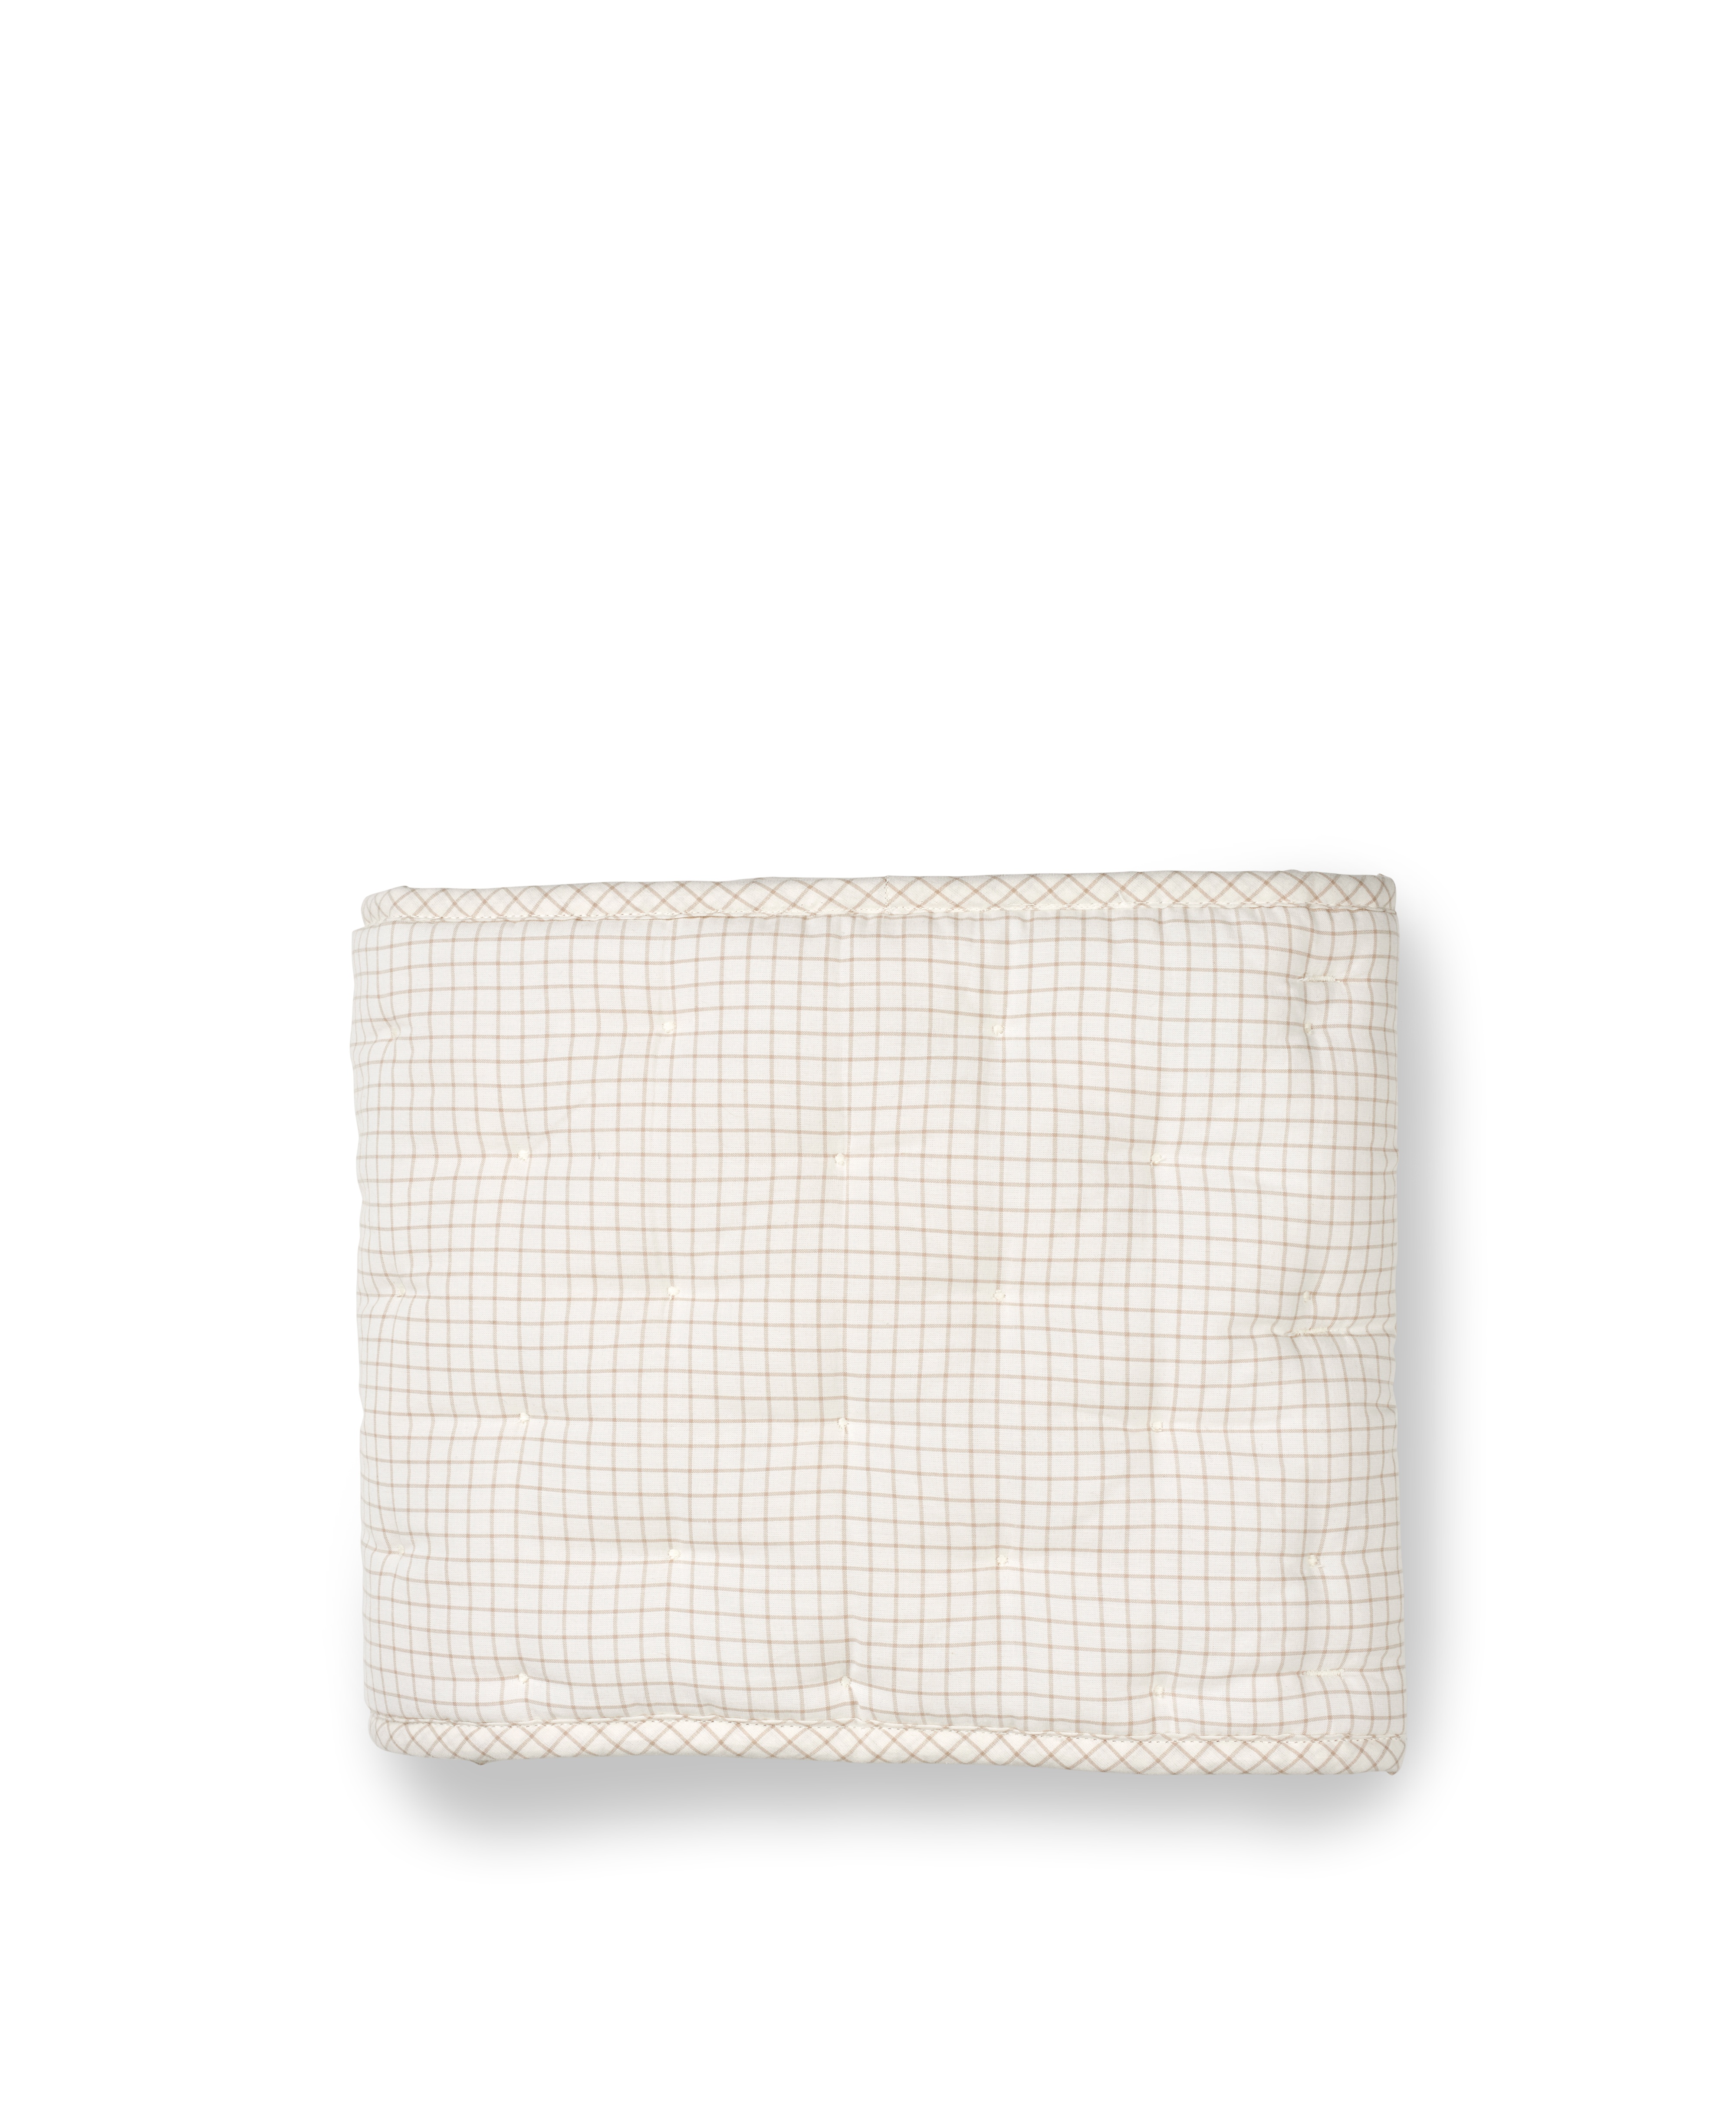
Nori Cot Bumper, Mini Check
Brand: Dear April
Soft cot bumper in a beautiful quilted look with fine ribbons that are used to attach it to the bed. The cot bumper is approx. half the length of a cot to ensure ventilation while providing a soft and cosy sleeping environment. Suitable for cots from 60 x 120 cm and 70 x 140 cm 100% organic cotton, filling: 100% Oeko-Tex certified recycled polyester OCS certified Machine wash max. 30 degrees Made in India Tested and approved according to safety standard EN 16780:2018. WARNING: Remove the cot bumper when the child can sit or stand unaided; otherwise, the child may use it as a step and fall out of the cot. DEAR APRIL ApS, Nordre Strandvej 119G c/o Oliver Furniture, 3150 Hellebæk, Denmark
Category: Furniture > Baby & Toddler Furniture > Crib & Toddler Bed Accessories > Crib Bumpers & Liners > Padded Crib Bumpers